Cadwalader, Wickersham & Taft

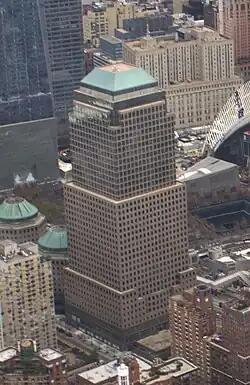
Cadwalader's global headquarters at 200 Liberty Street in New York City

George W. Wickersham, an antitrust lawyer, joined the firm in 1883 and made partner in 1887. Wickersham was named U.S. Attorney General under President William Howard Taft. Henry W. Taft, President Taft's brother, began working at Cadwalader in 1889. He became partner in 1899 and served as special assistant to the U.S. Attorney General from 1905 to 1907. The firm became known as Cadwalader, Wickersham & Taft in 1914.